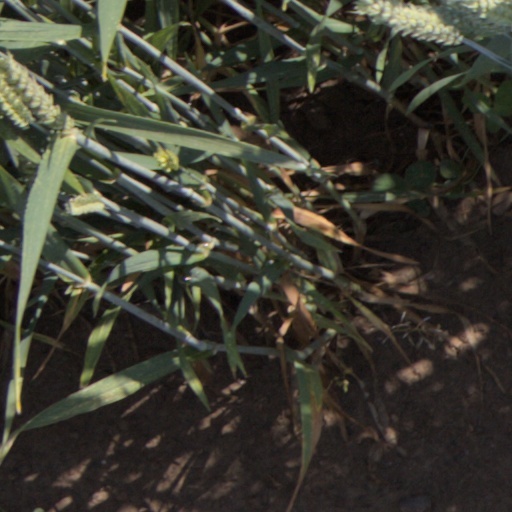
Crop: wheat